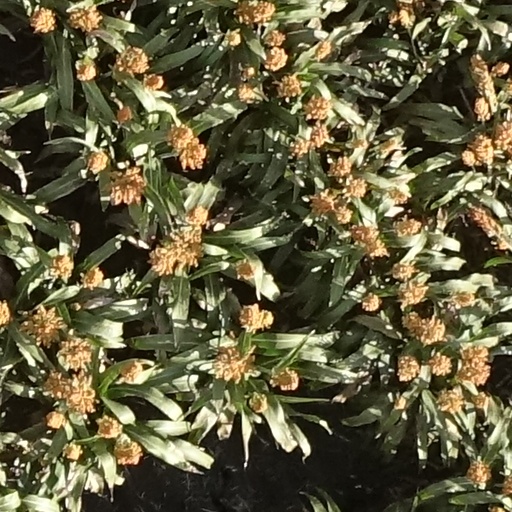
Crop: sorghum